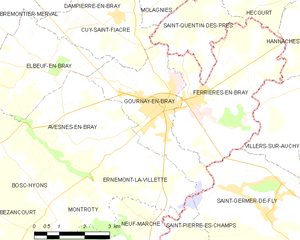
Carte des communes françaises Gournay-en-Bray